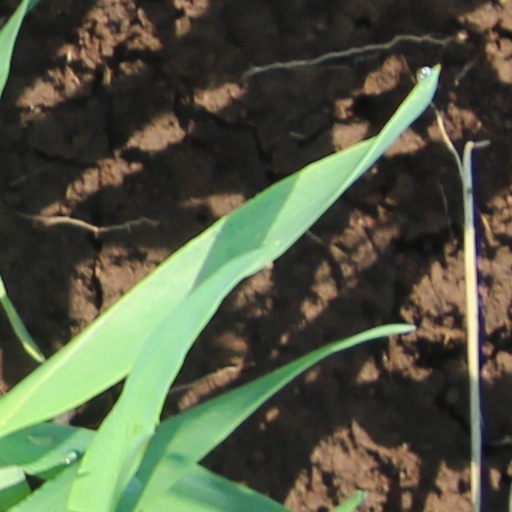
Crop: wheat